Columbia Gardens Cemetery

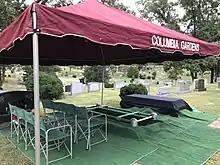
Example of a graveside service set-up

A few items that set this idyllic environment apart from other privately owned, State regulated cemeteries in the Northern Virginia area is that this is the only one that allows headstones. Another is that it hasn't clear cut its trees to make room for burial space. Many cemeteries are just fields, Columbia Gardens is working towards status as an Arboretum. Finally is the diversity of families and cultures who have made Columbia Gardens the final resting place for their loved ones.